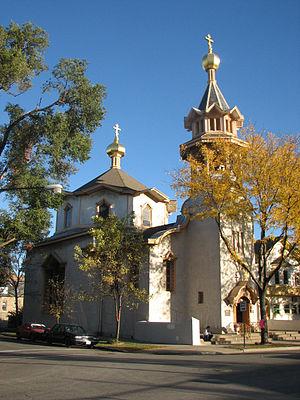
Ukrainian Village est un quartier de la ville de Chicago situé dans le secteur de West Town, non loin du quartier de Wicker Park. Ses limites sont Division street au nord, Grand avenue au sud, Western avenue à l'ouest, Damen avenue à l'est. La zone située à l'est du village ukrainien s'étendant de Damen Avenue à Ashland Street, était à l'origine connue sous le nom de East Ukrainian Village. Le quartier comprend également l'Ukrainian Institute of Modern Art et l'Ukrainian National Museum. Ce quartier est habité par une population originaire d'Europe de l'Est en particulier des ukrainiens, des russes, des biélorusses, des moldaves, des roumains et des bulgares dont la majorité sont chrétiens orthodoxes.